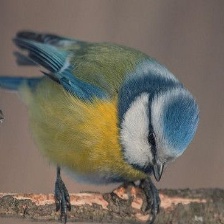
Species: AZURE TIT
Scientific name: CYANISTES CYANUS